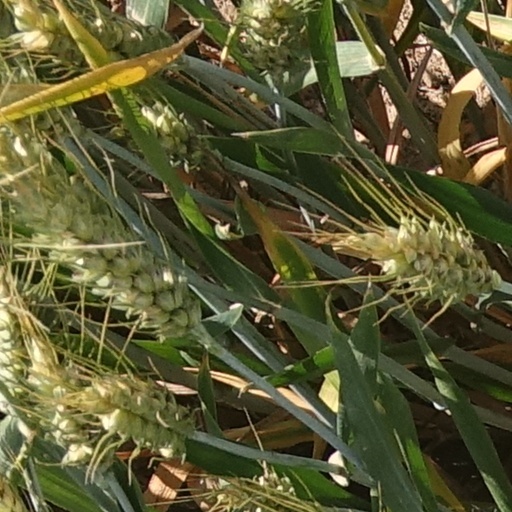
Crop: wheat